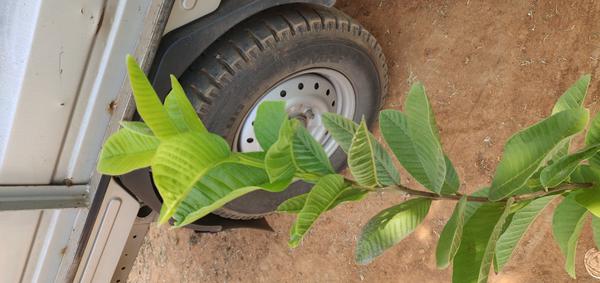
Plant: Gauva